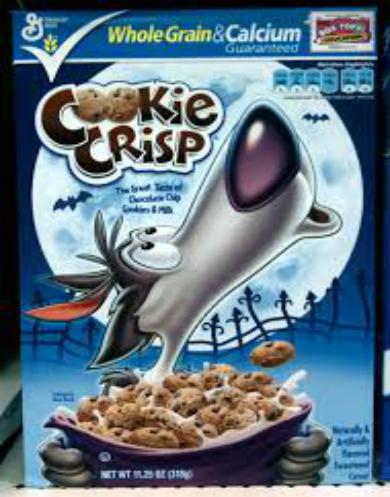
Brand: cookie crisp
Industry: Food